Michael Zandberg

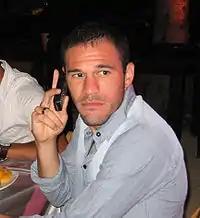
Zandberg in 2007

Michael Zandberg (born April 16, 1980) is an Israeli former football player. He is the current head coach of Maccabi Tel Aviv's youth team.